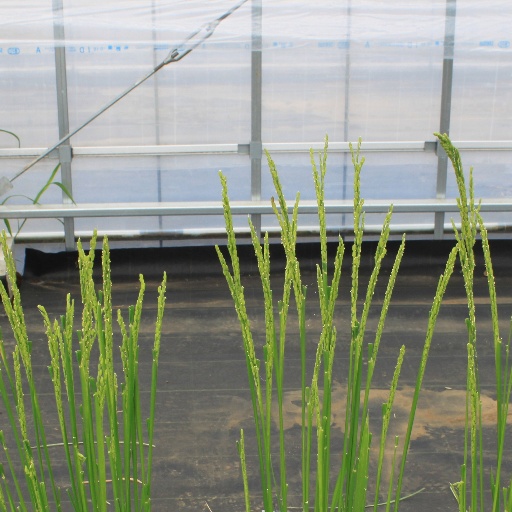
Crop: rice